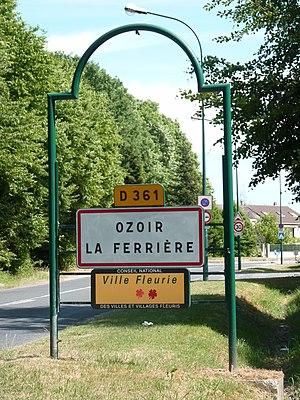
Panneau d'entrée d'Ozoir-la-Ferrière. Português: Entrada d'Ozoir-la-Ferrière.